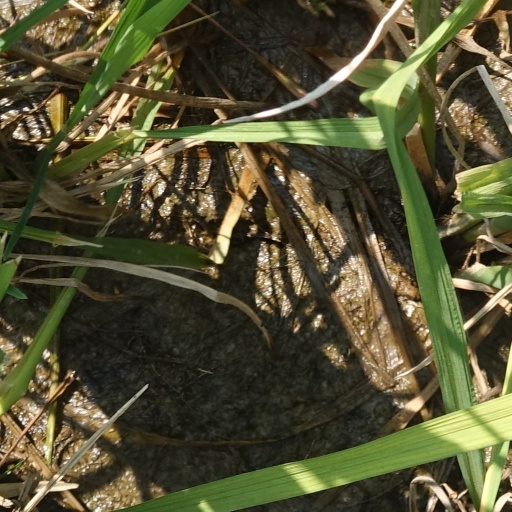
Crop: rice